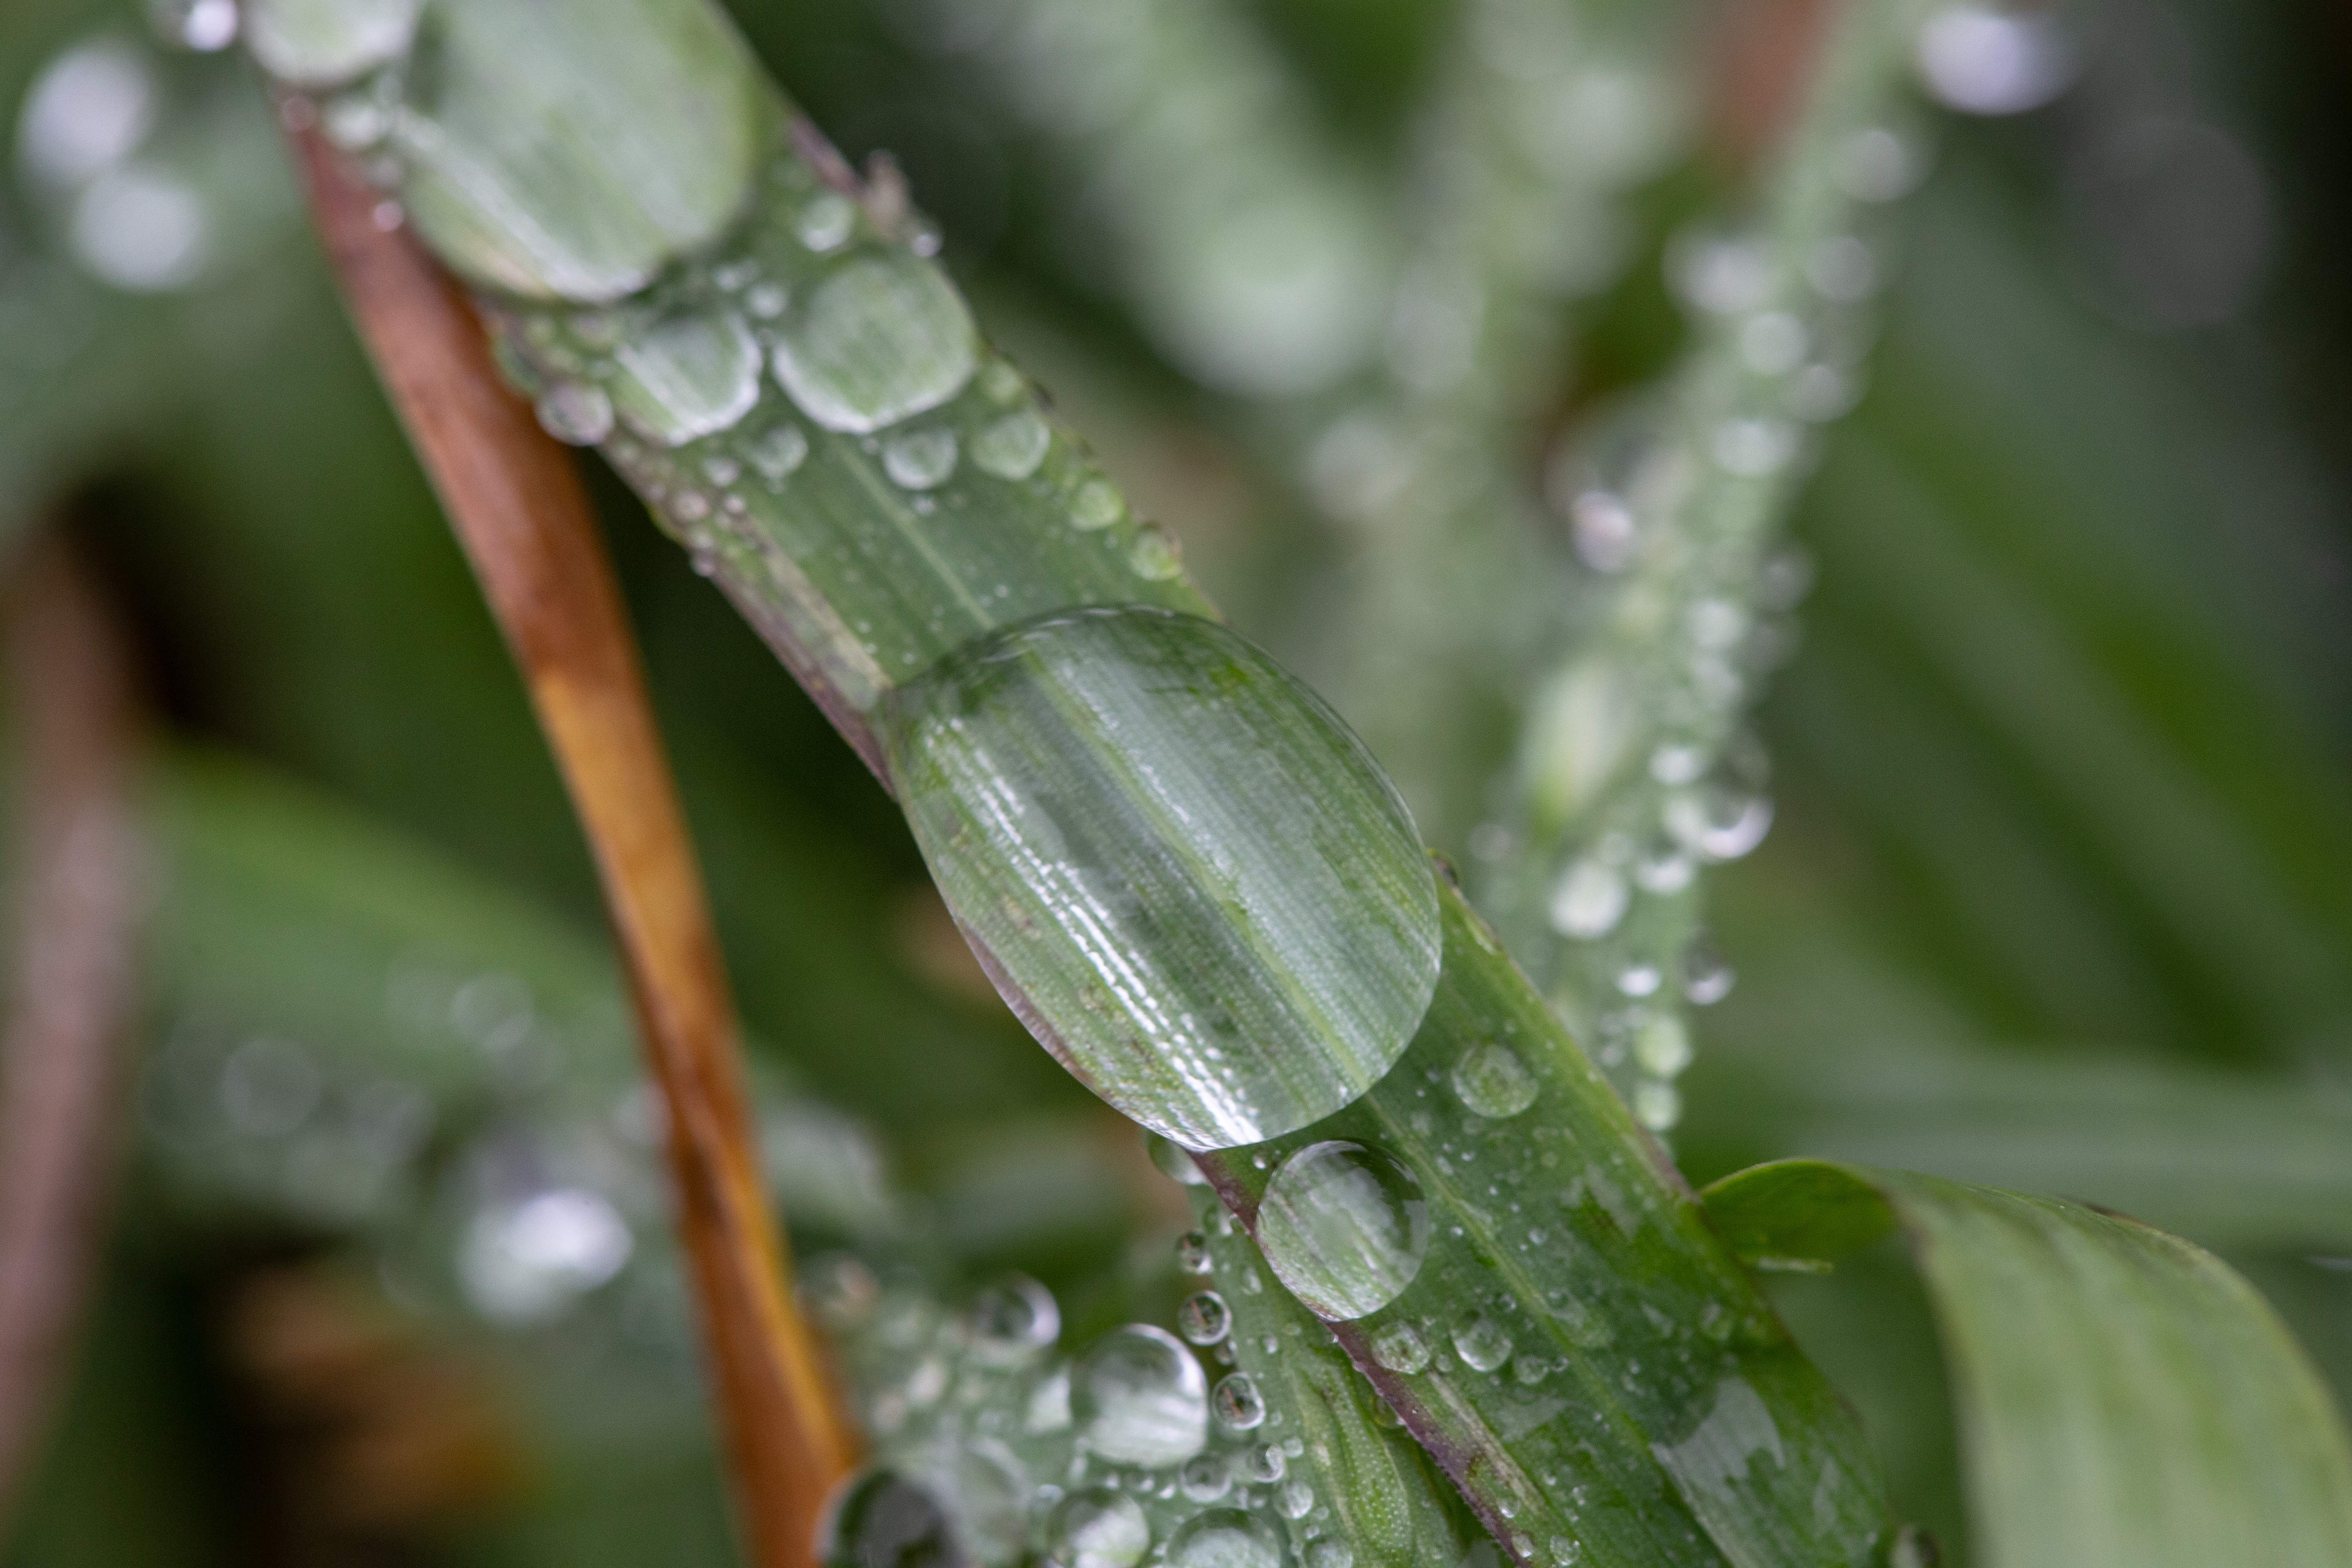
moisture, water, dew, leaf, drop, terrestrial plant, plant, close up, flower, plant stem, macro photography, black hair